Baylor Bears

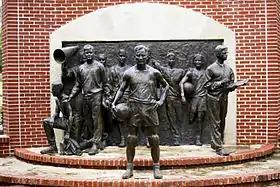
The Immortal Ten Memorial

In January 1927 a bus carrying the Baylor basketball team collided with the Sunshine Special train in Round Rock, Texas. Ten members of the traveling party were killed and many others were injured in the accident. Each year at homecoming the story of the Immortal Ten is told again to the new freshman class at the Freshman Mass Meeting. The names of the ten are called out. In 1996, the senior class provided initial funding to create and place an Immortal Ten statue on campus. Fund raising and discussions about where to place the statues continued off and on over the ensuing years. Finally, on June 22, 2007, the statues, which were sculpted by Bruce R. Greene, were unveiled. The Immortal Ten memorial was officially dedicated during Homecoming on November 2, 2007, in Traditions Square.